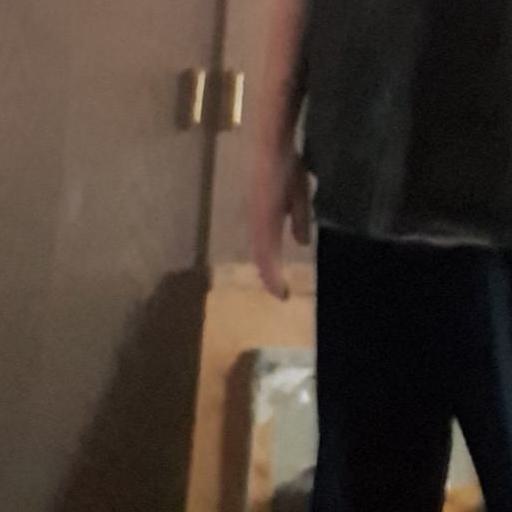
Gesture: no_gesture